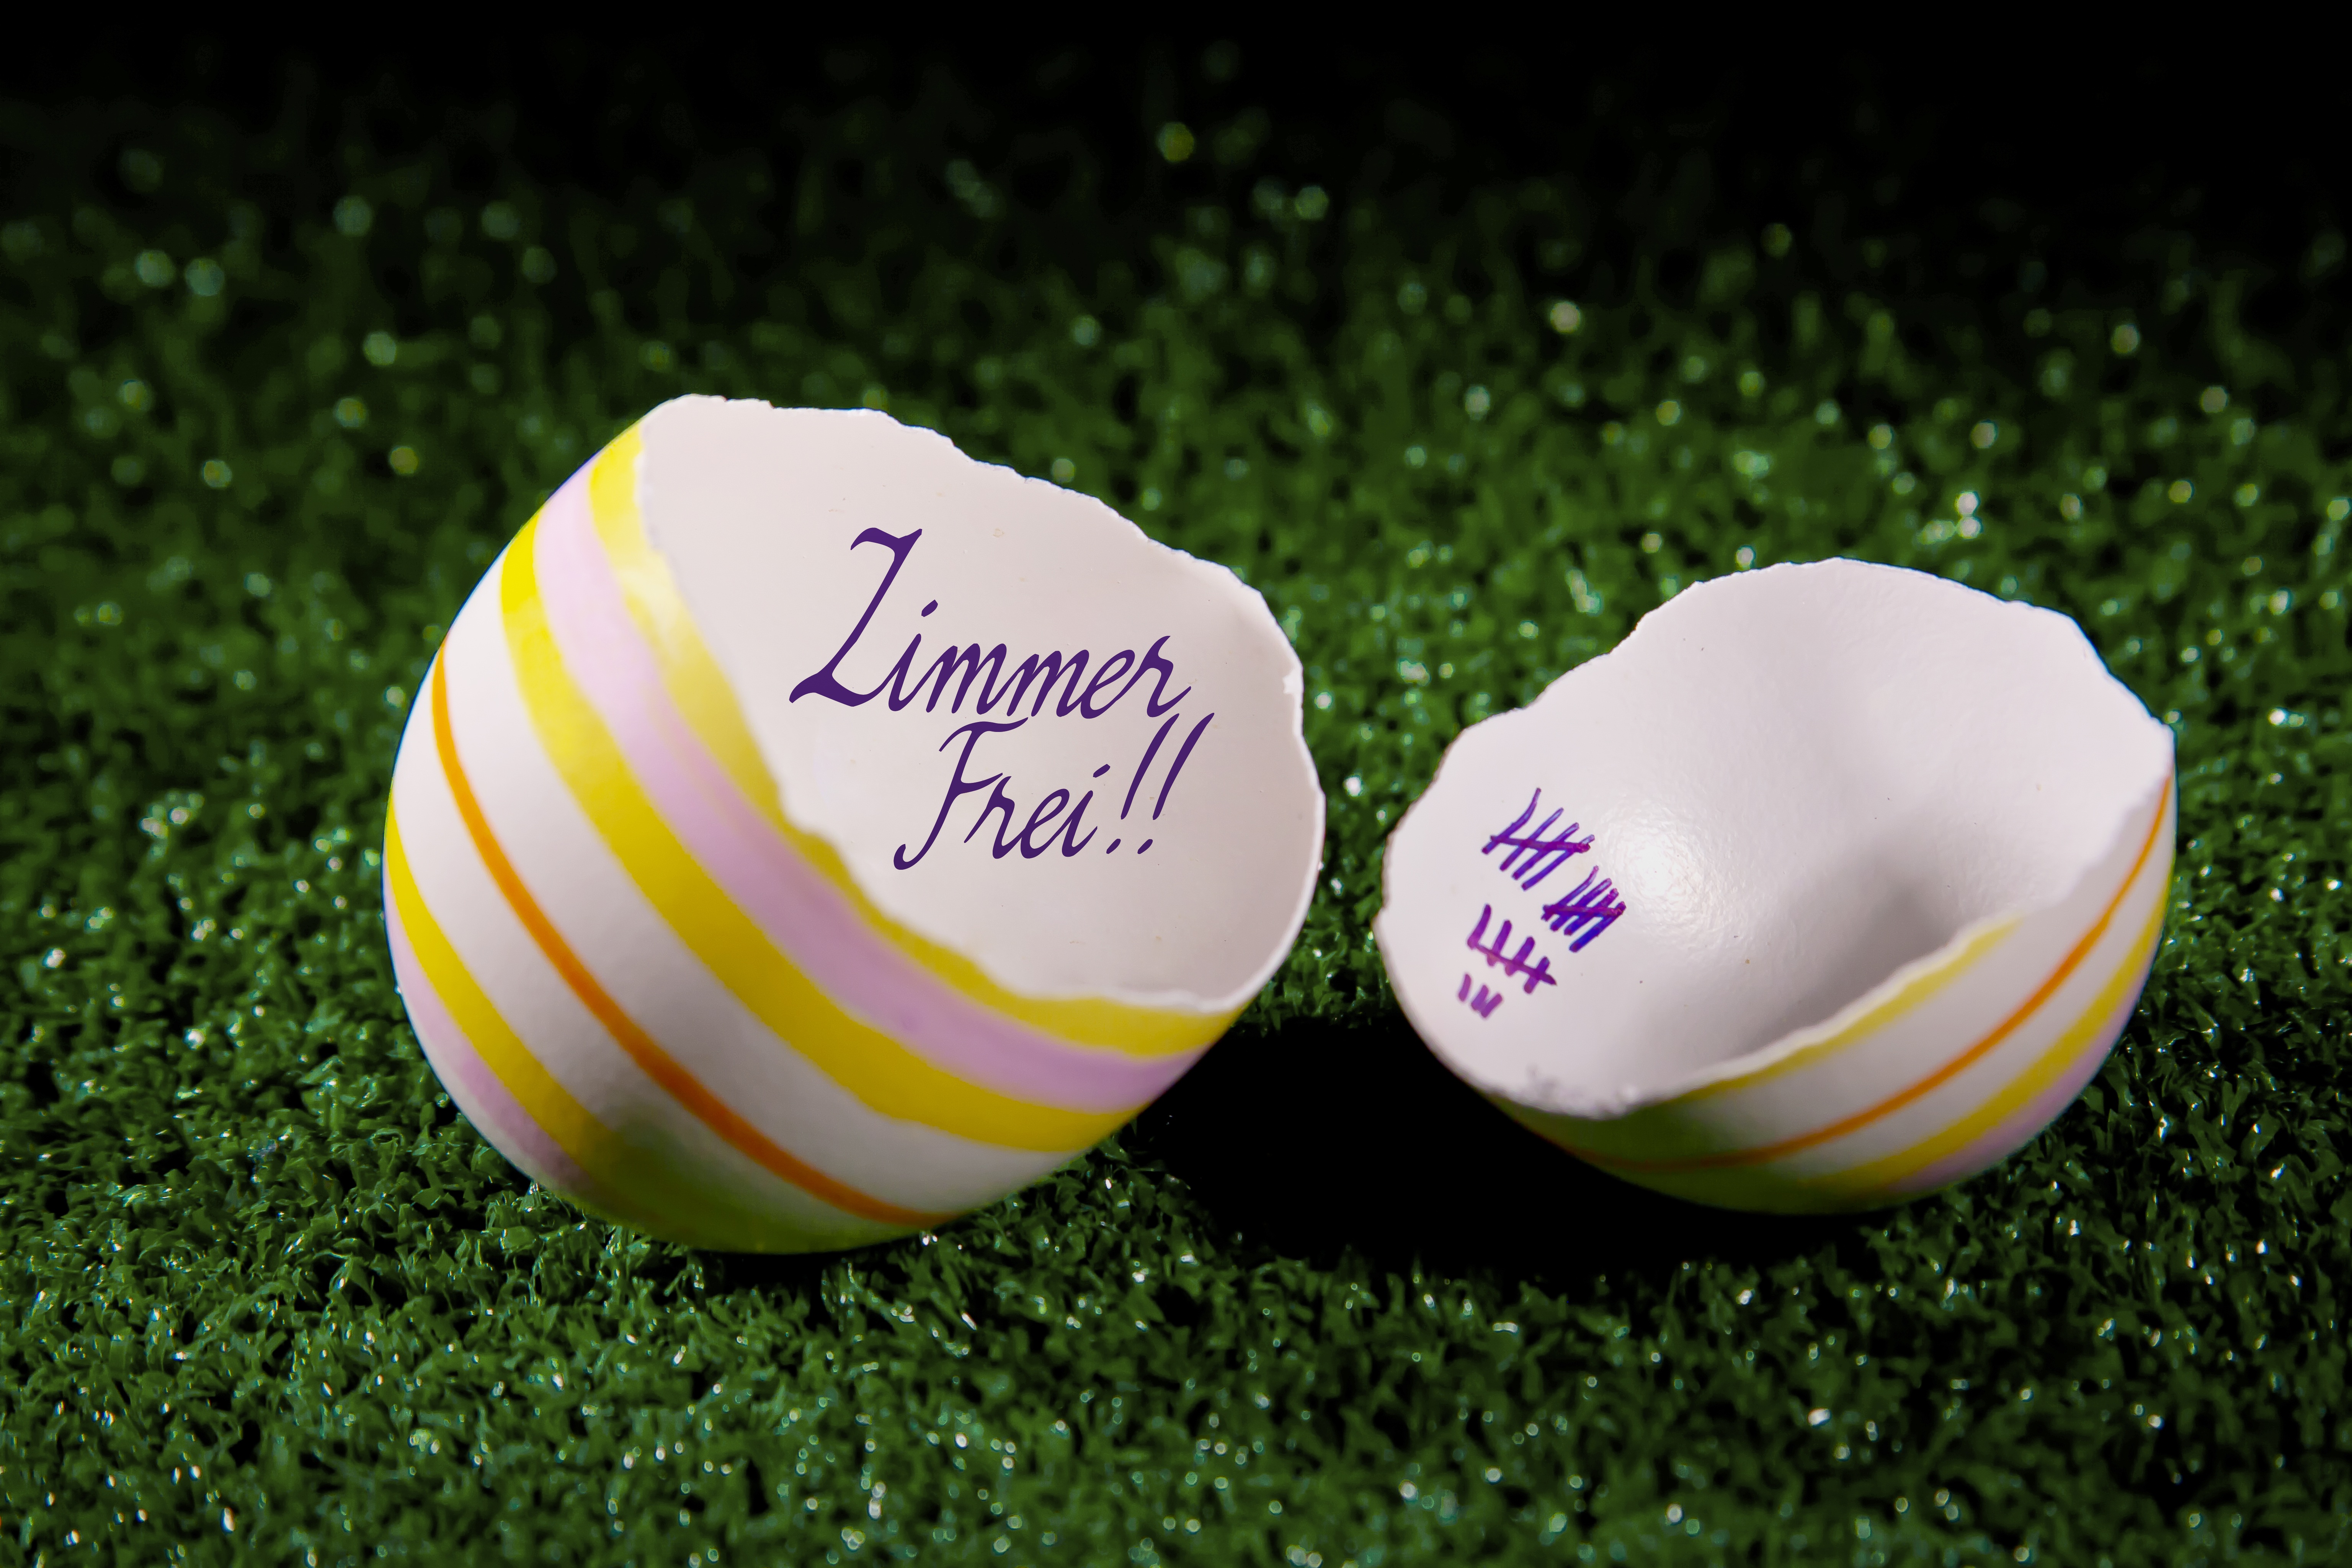
grass, food, color, colorful, egg, painting, ball, funny, easter, easter eggs, hoax, easter egg, excerpt, lawn game